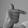
ASL letter: T